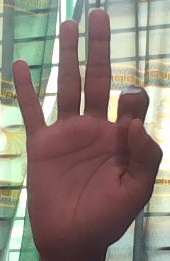
ASL sign: 9